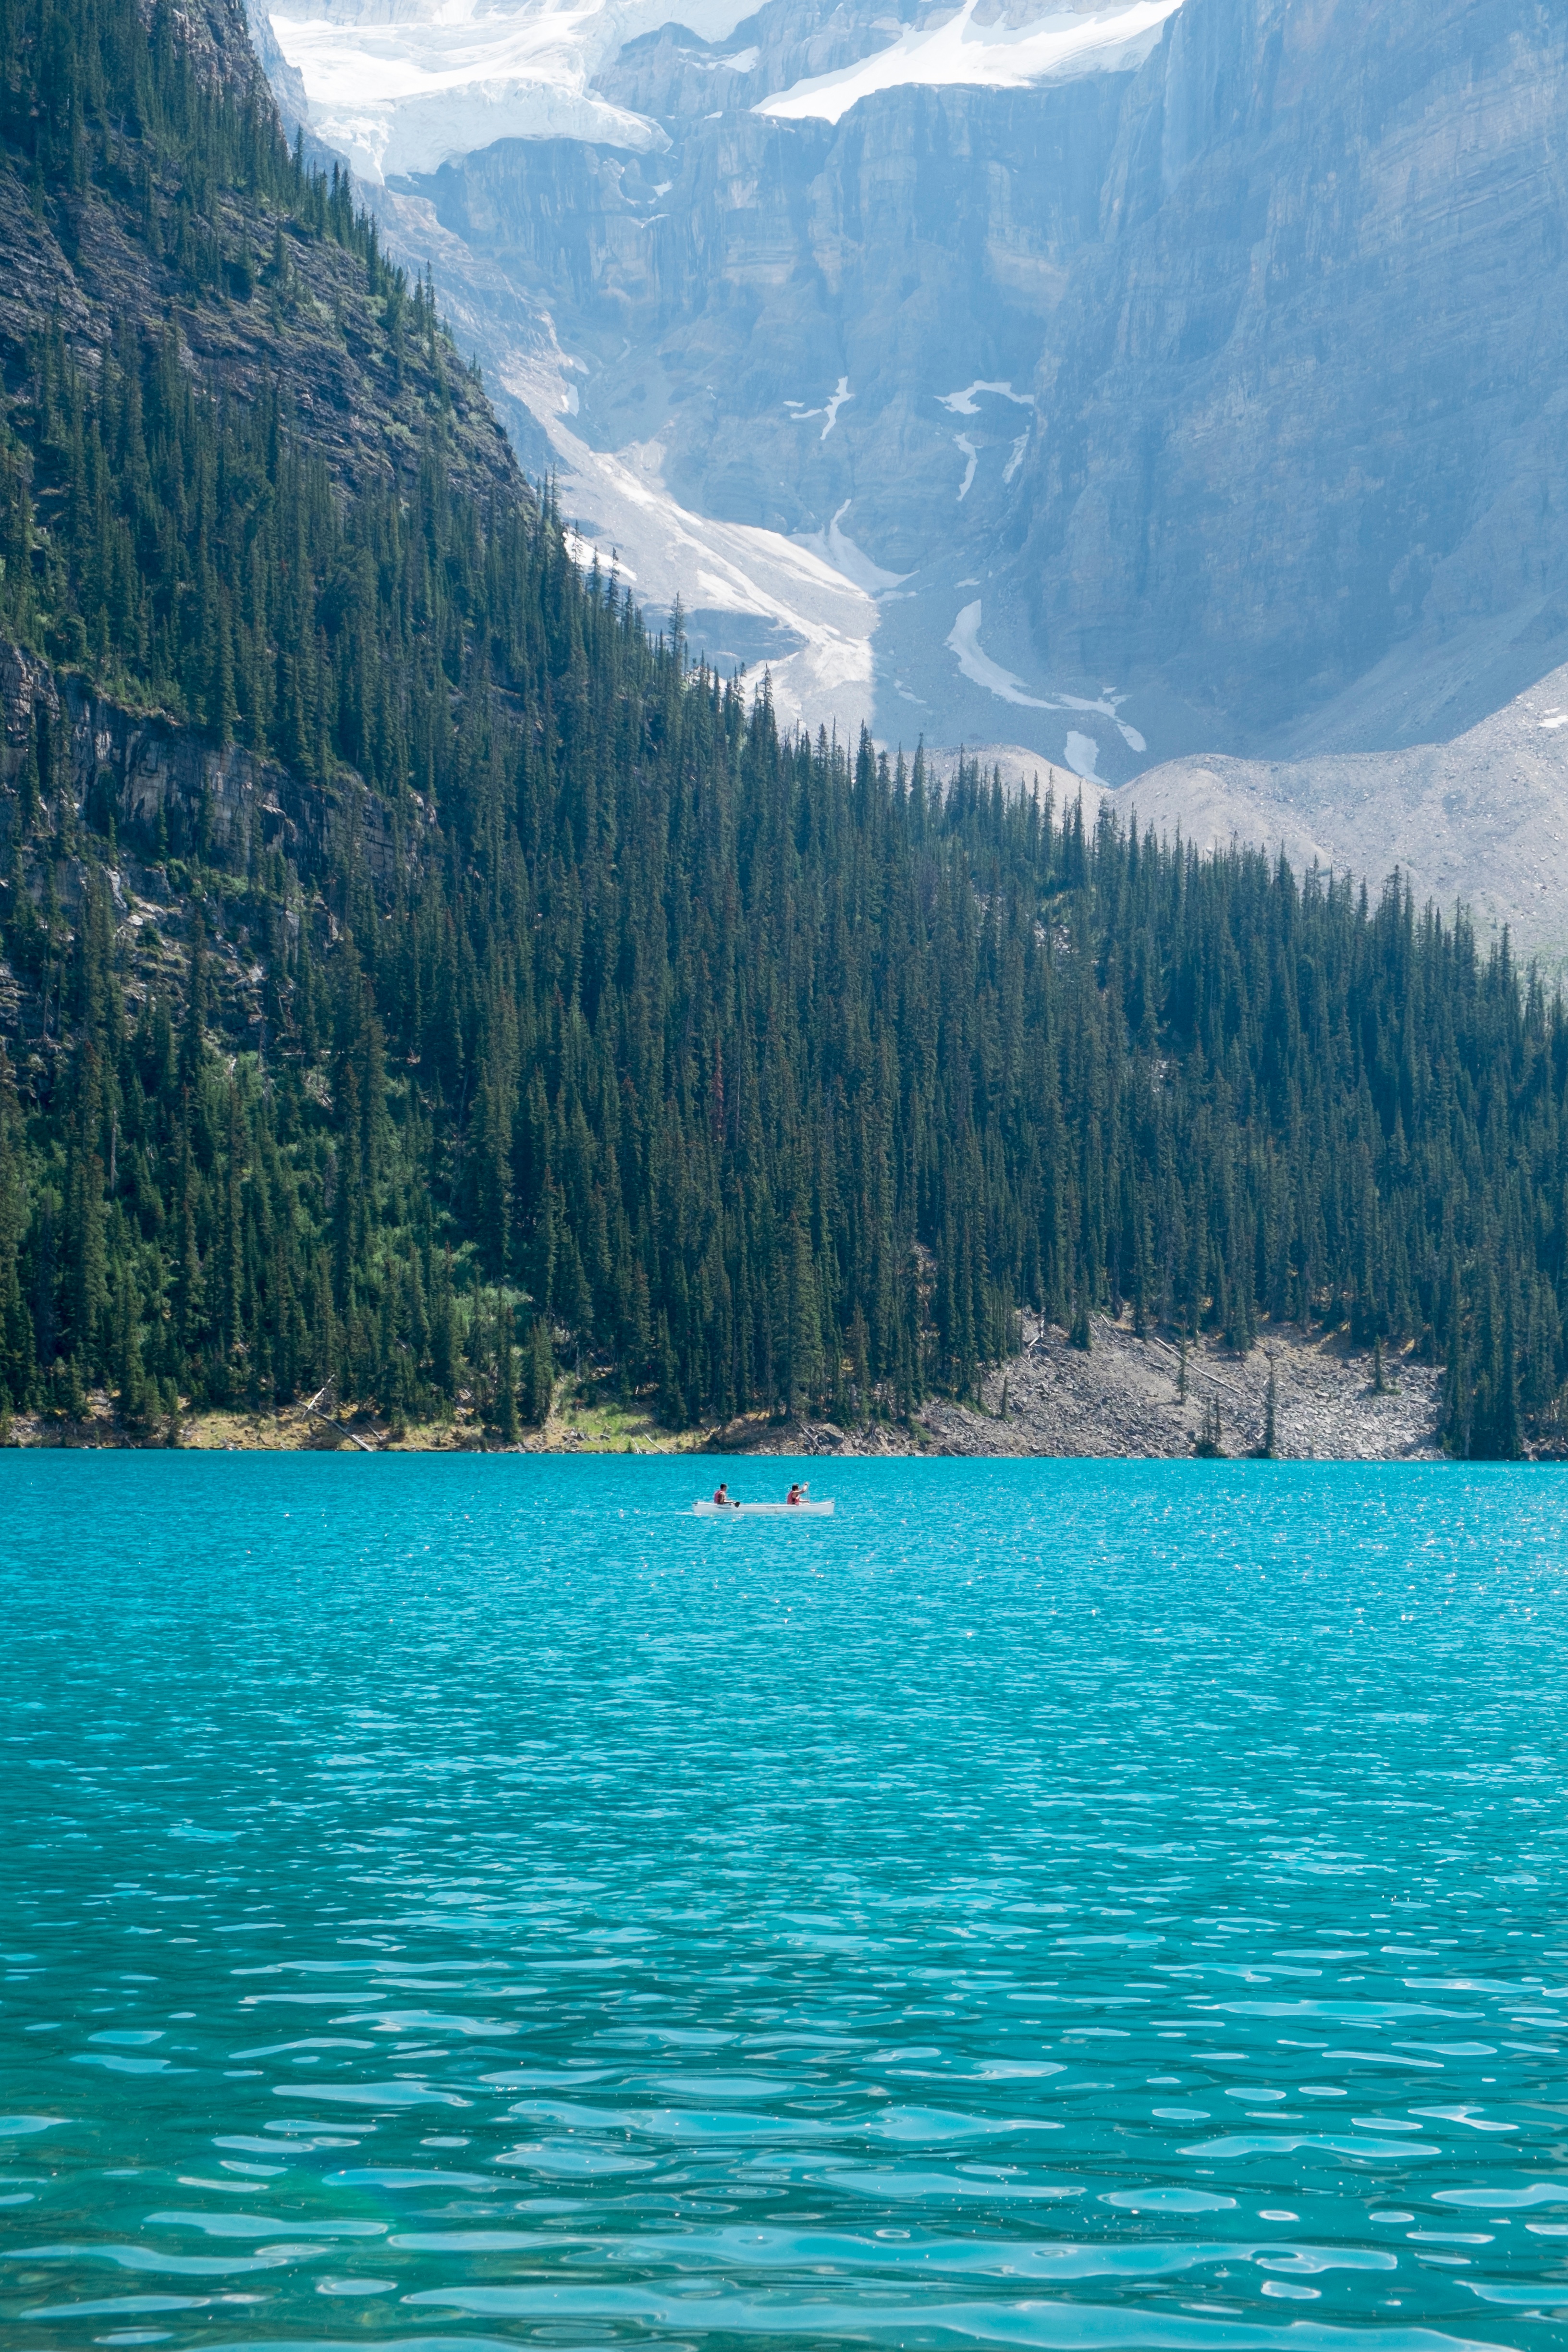
water, mountain, lake, mountain range, canoe, glacier, bay, fjord, reservoir, lake louise, body of water, loch, landform, geographical feature, glacial landform